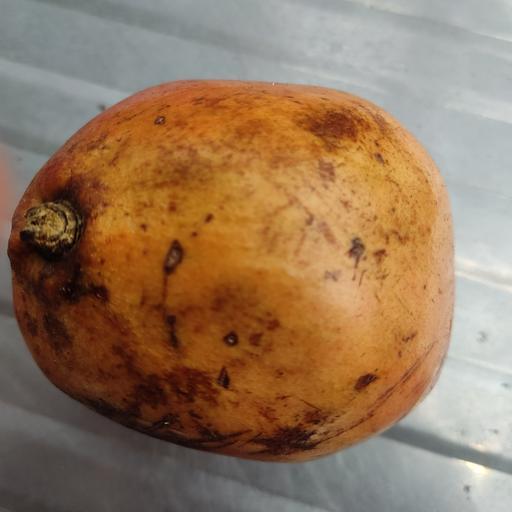
Crop type: Pomegranate